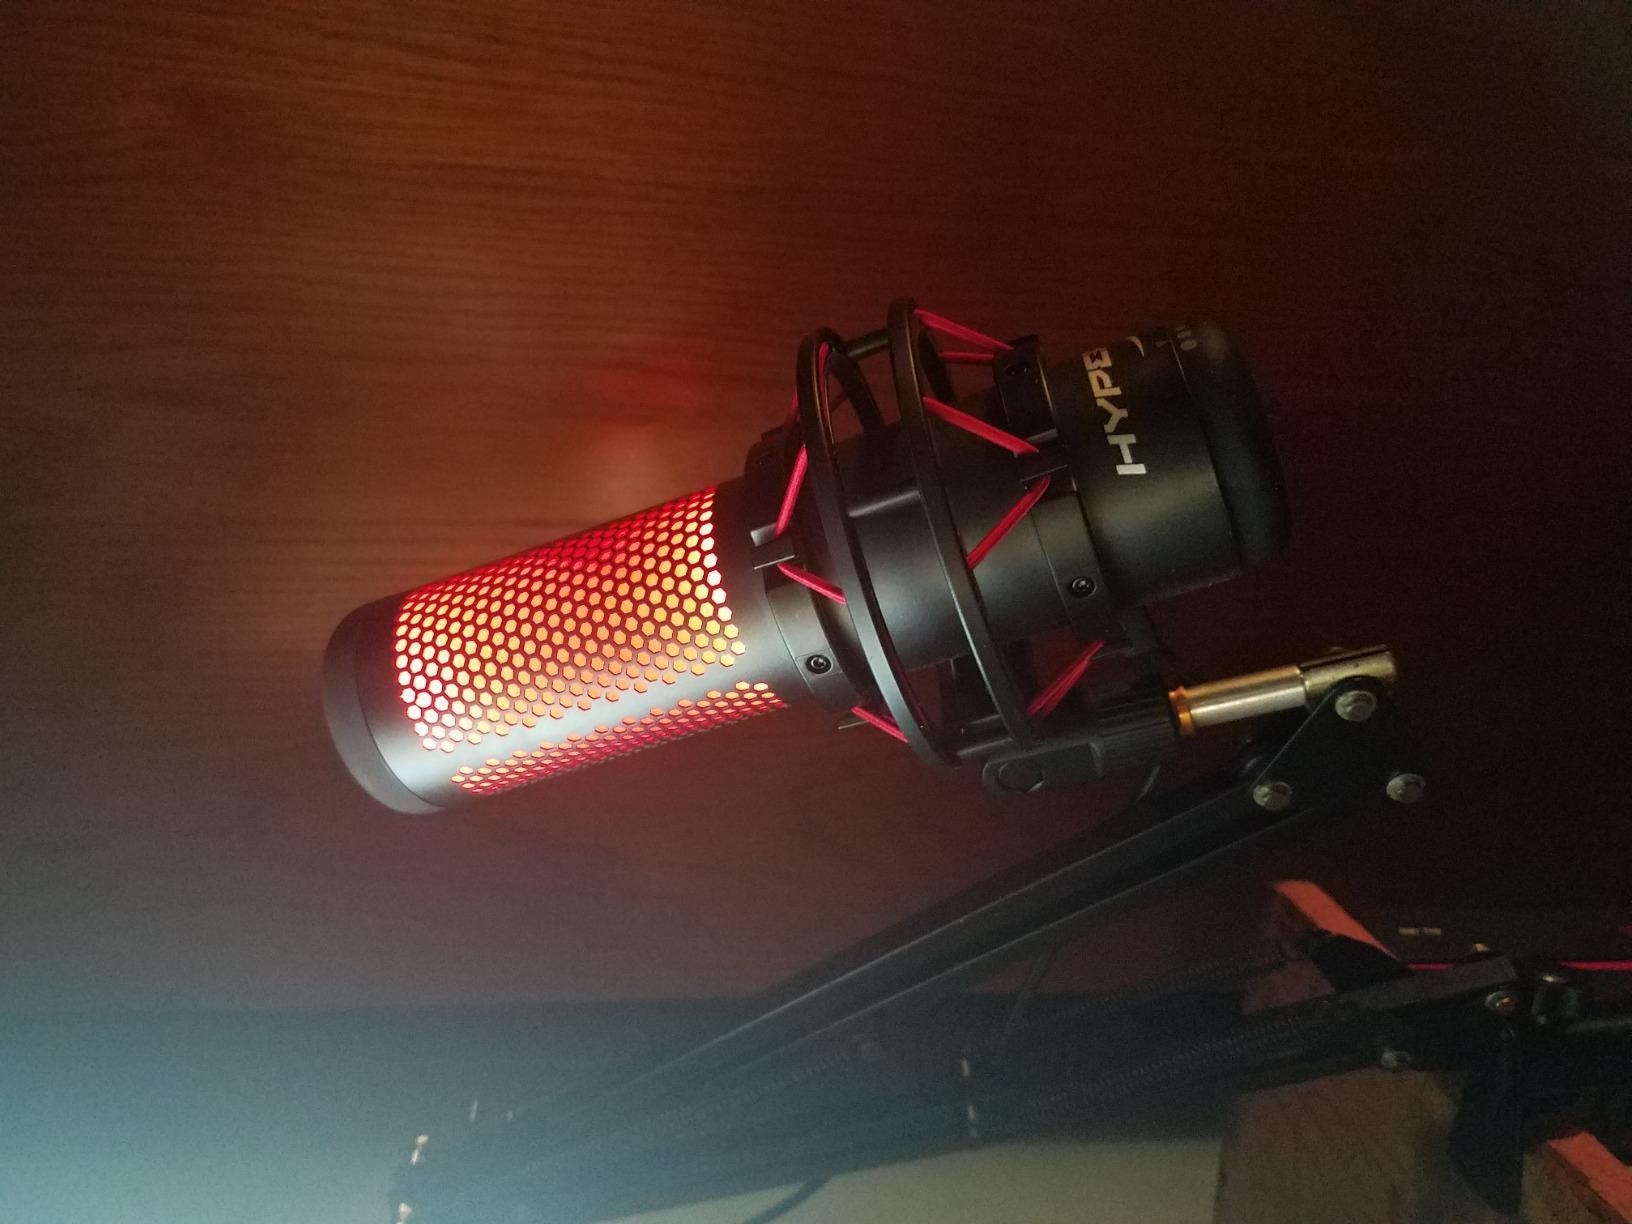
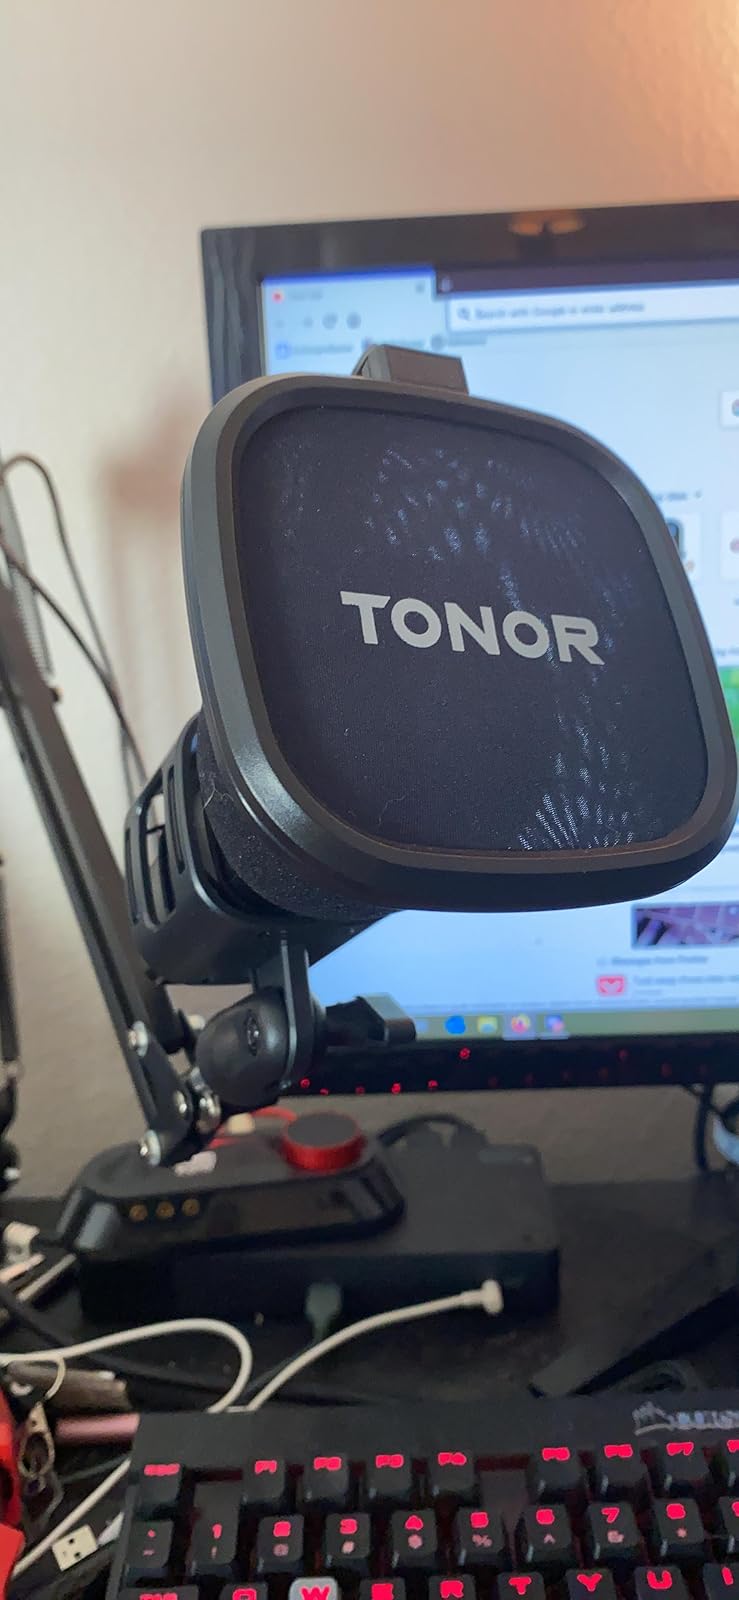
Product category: microphone
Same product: no